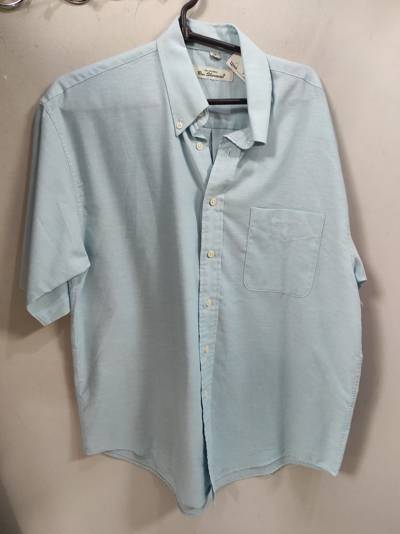
Waste category: clothes